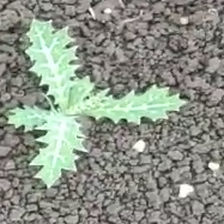
Weed species: Bilayat_(Mexicana_Argemone)